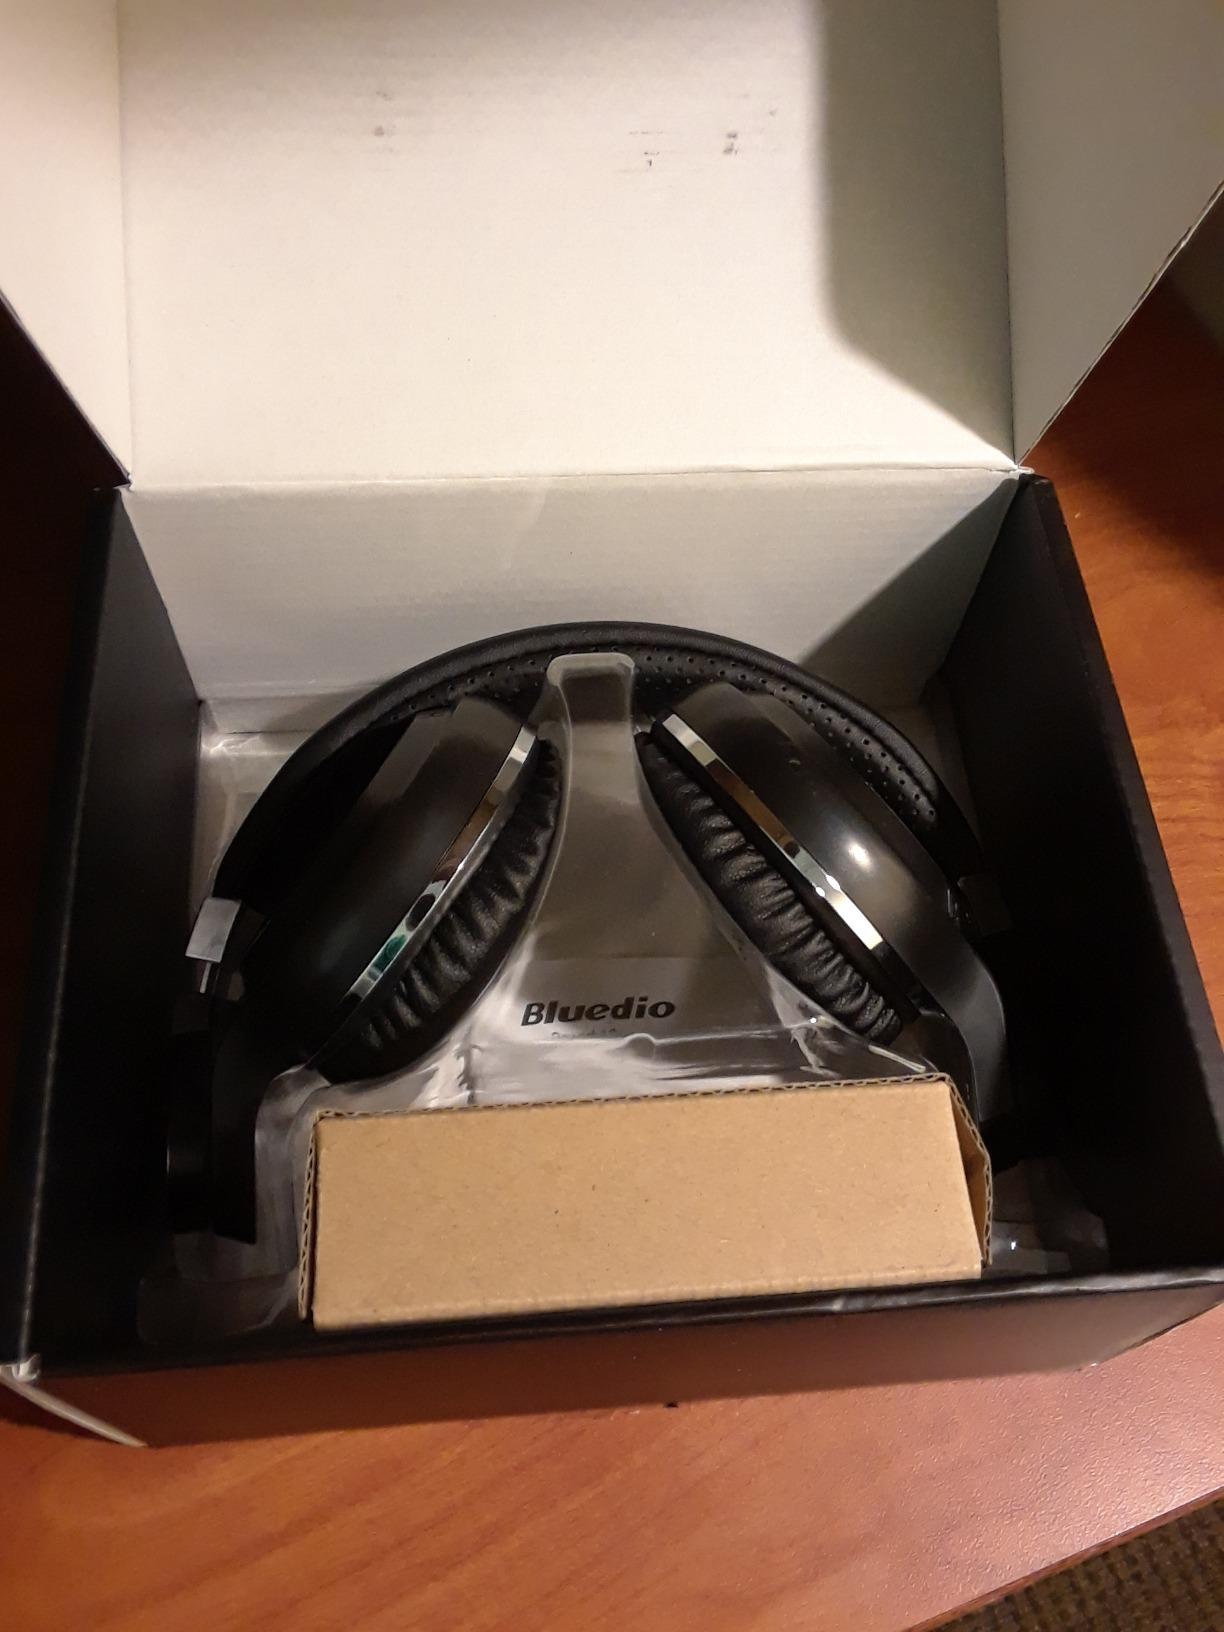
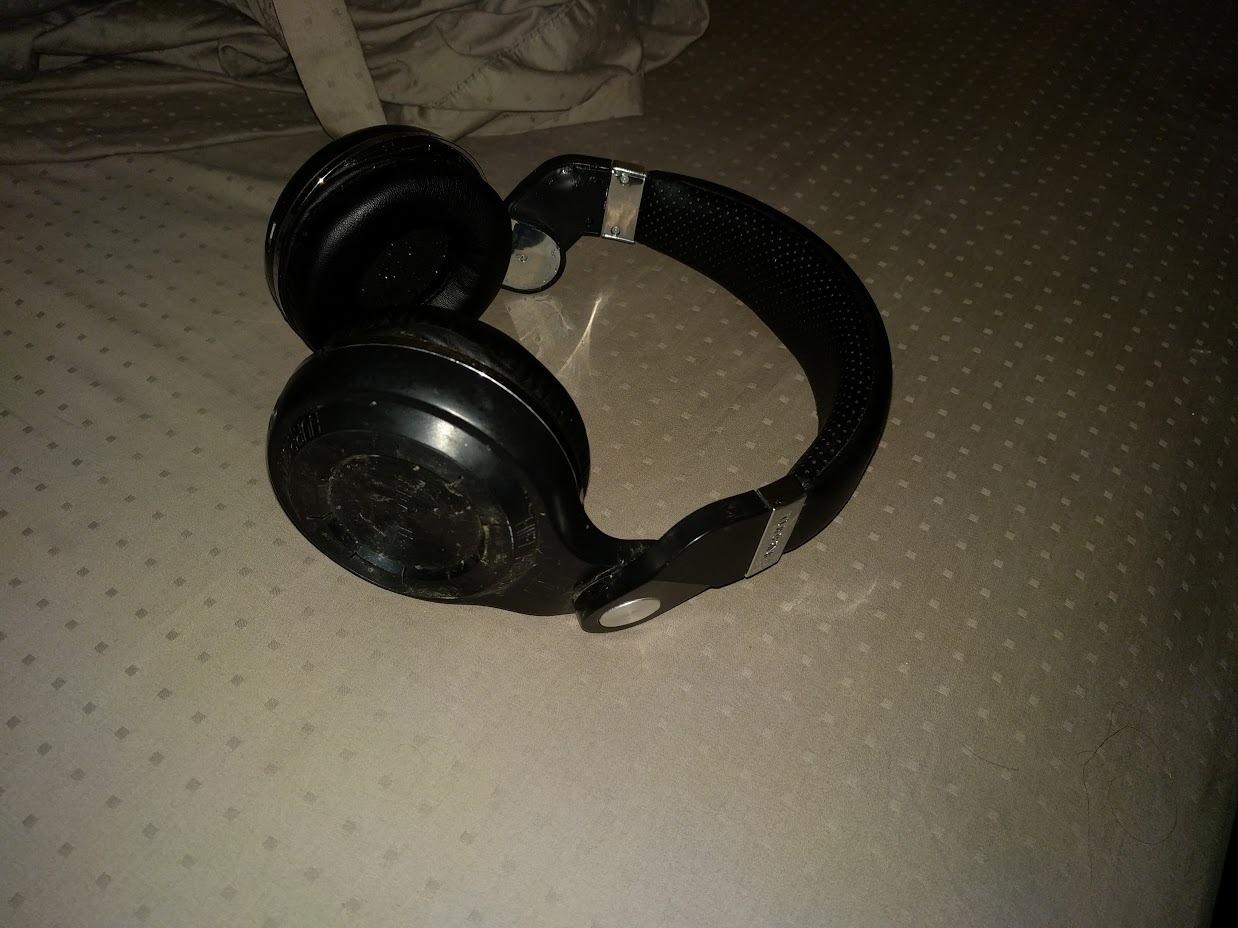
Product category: headphones
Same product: yes